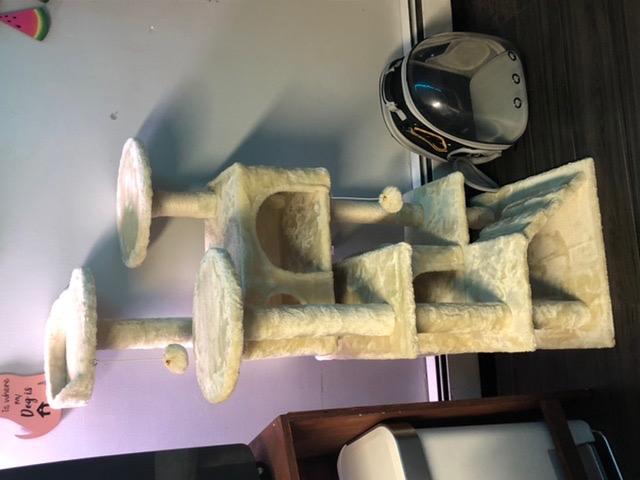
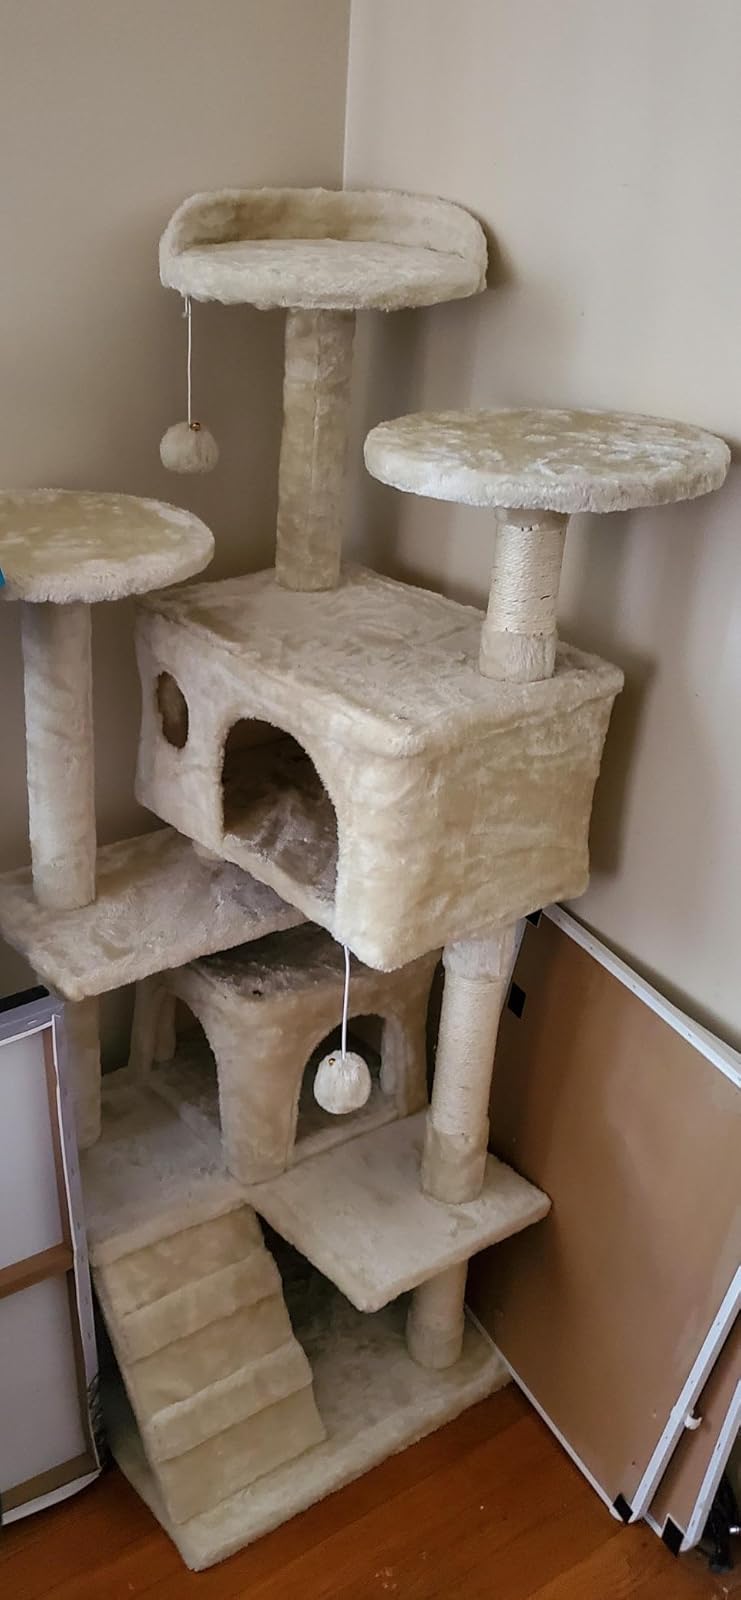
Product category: items_cat tree
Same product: yes